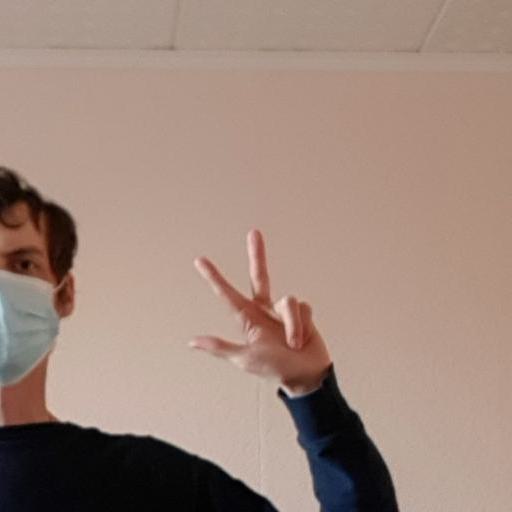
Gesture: three2